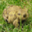
Label: frog